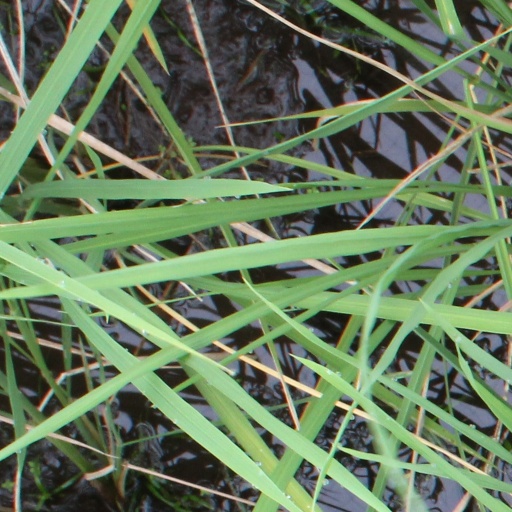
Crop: rice